Astra Desmond

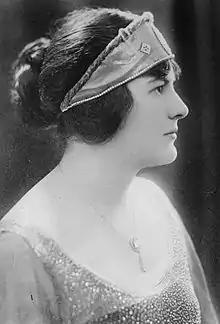
Astra Desmond

Astra Desmond (10 April 1893 – 16 August 1973) was a British contralto of the early and middle twentieth century.